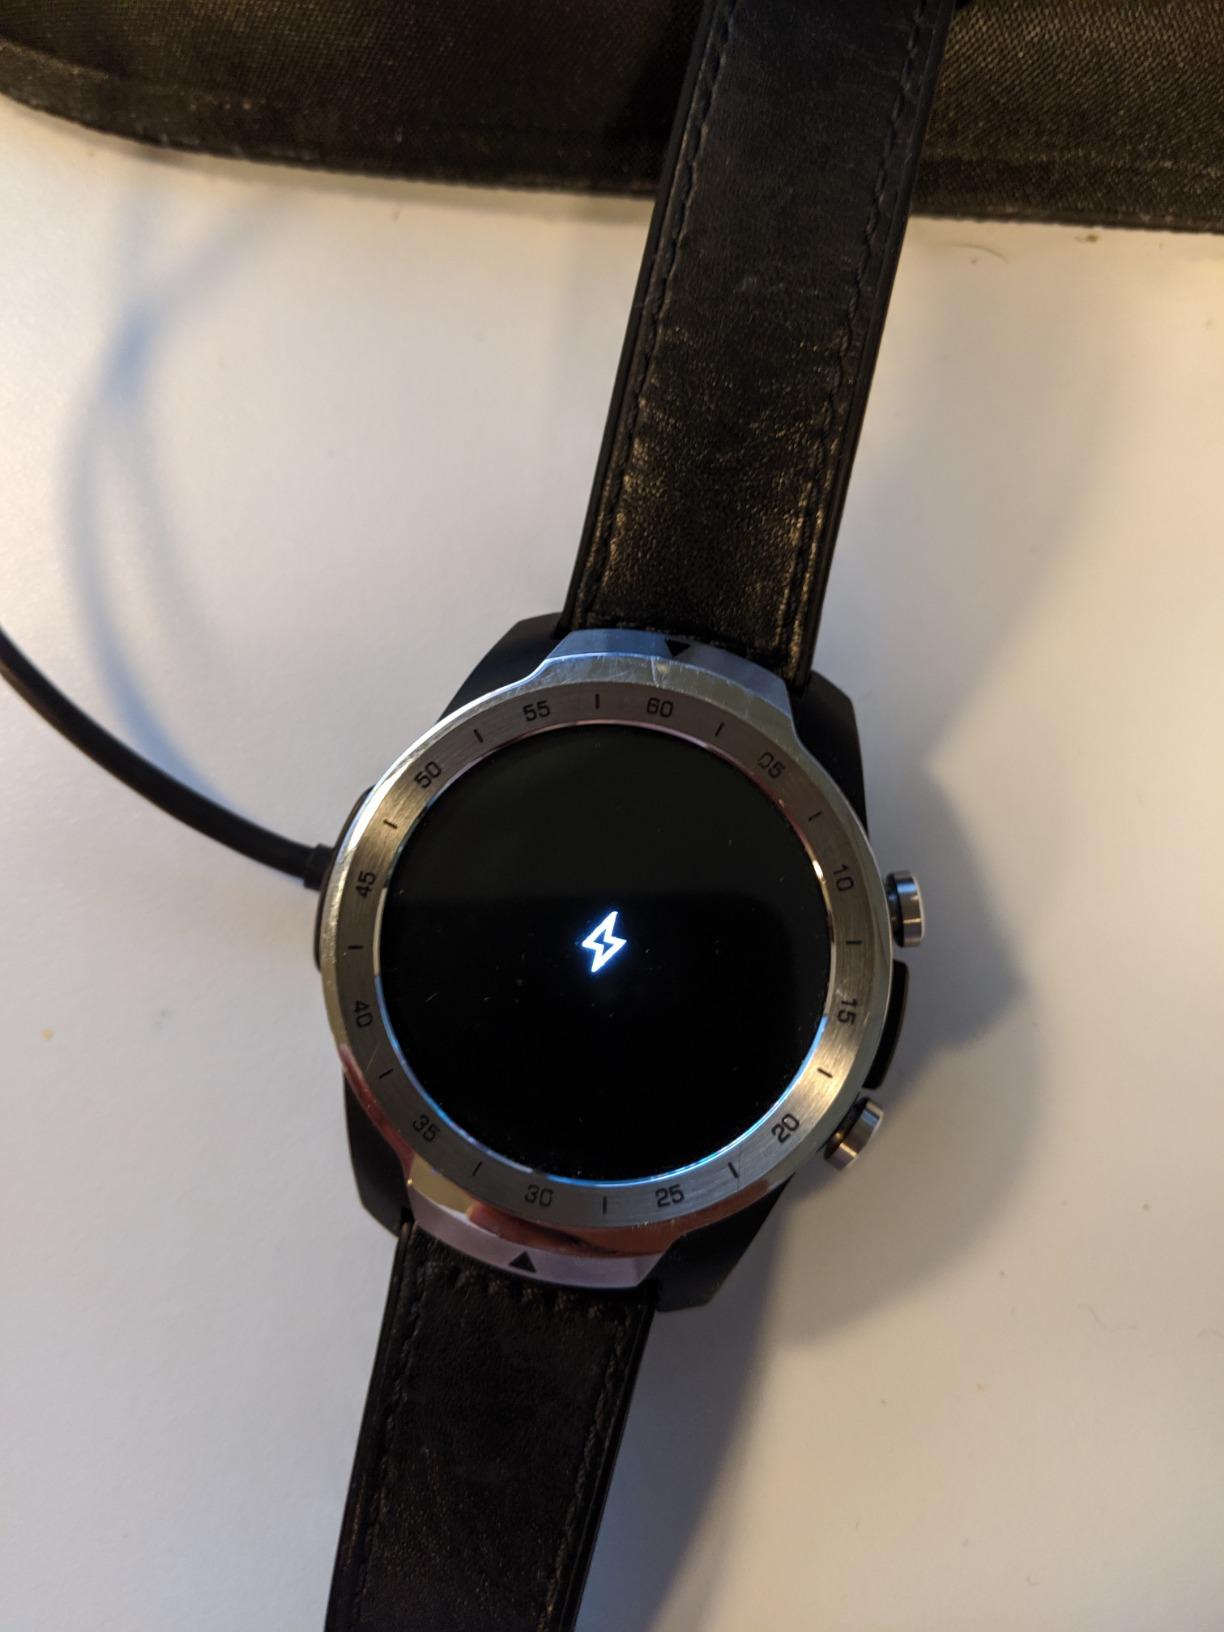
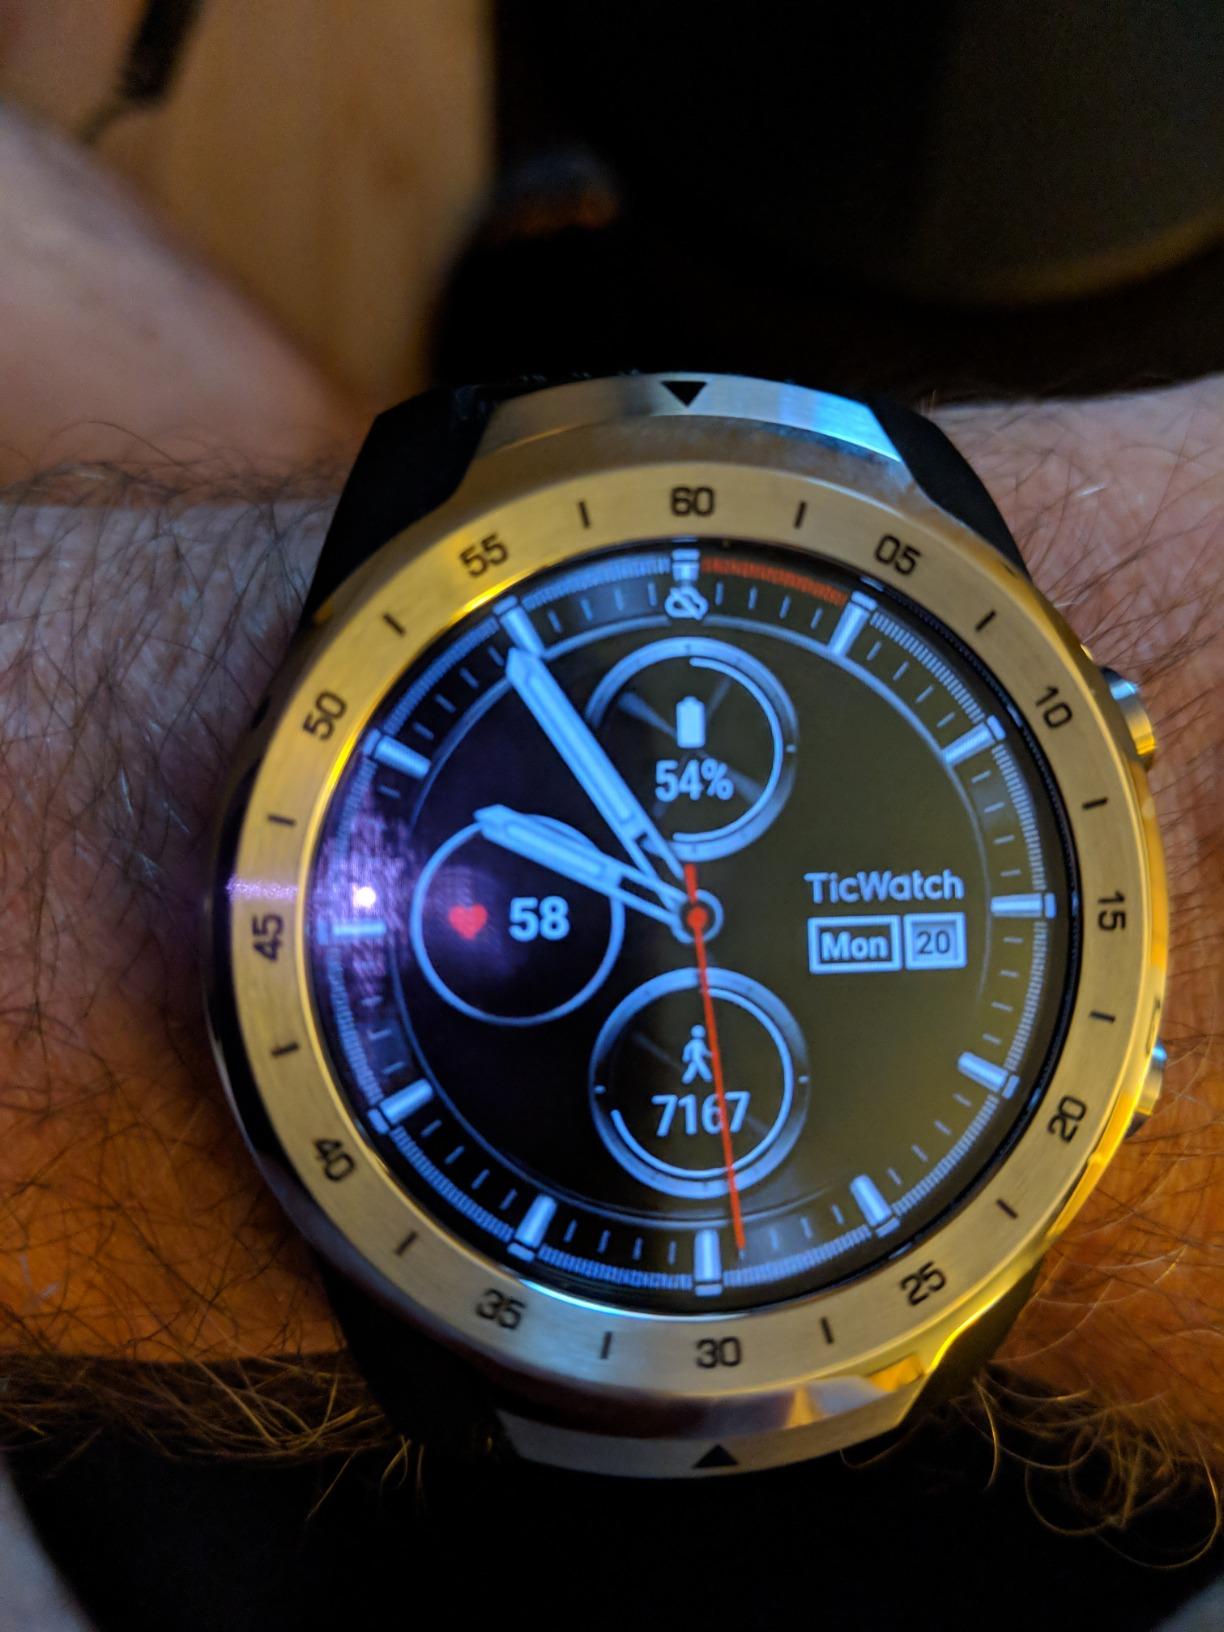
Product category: smartwatch
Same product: yes